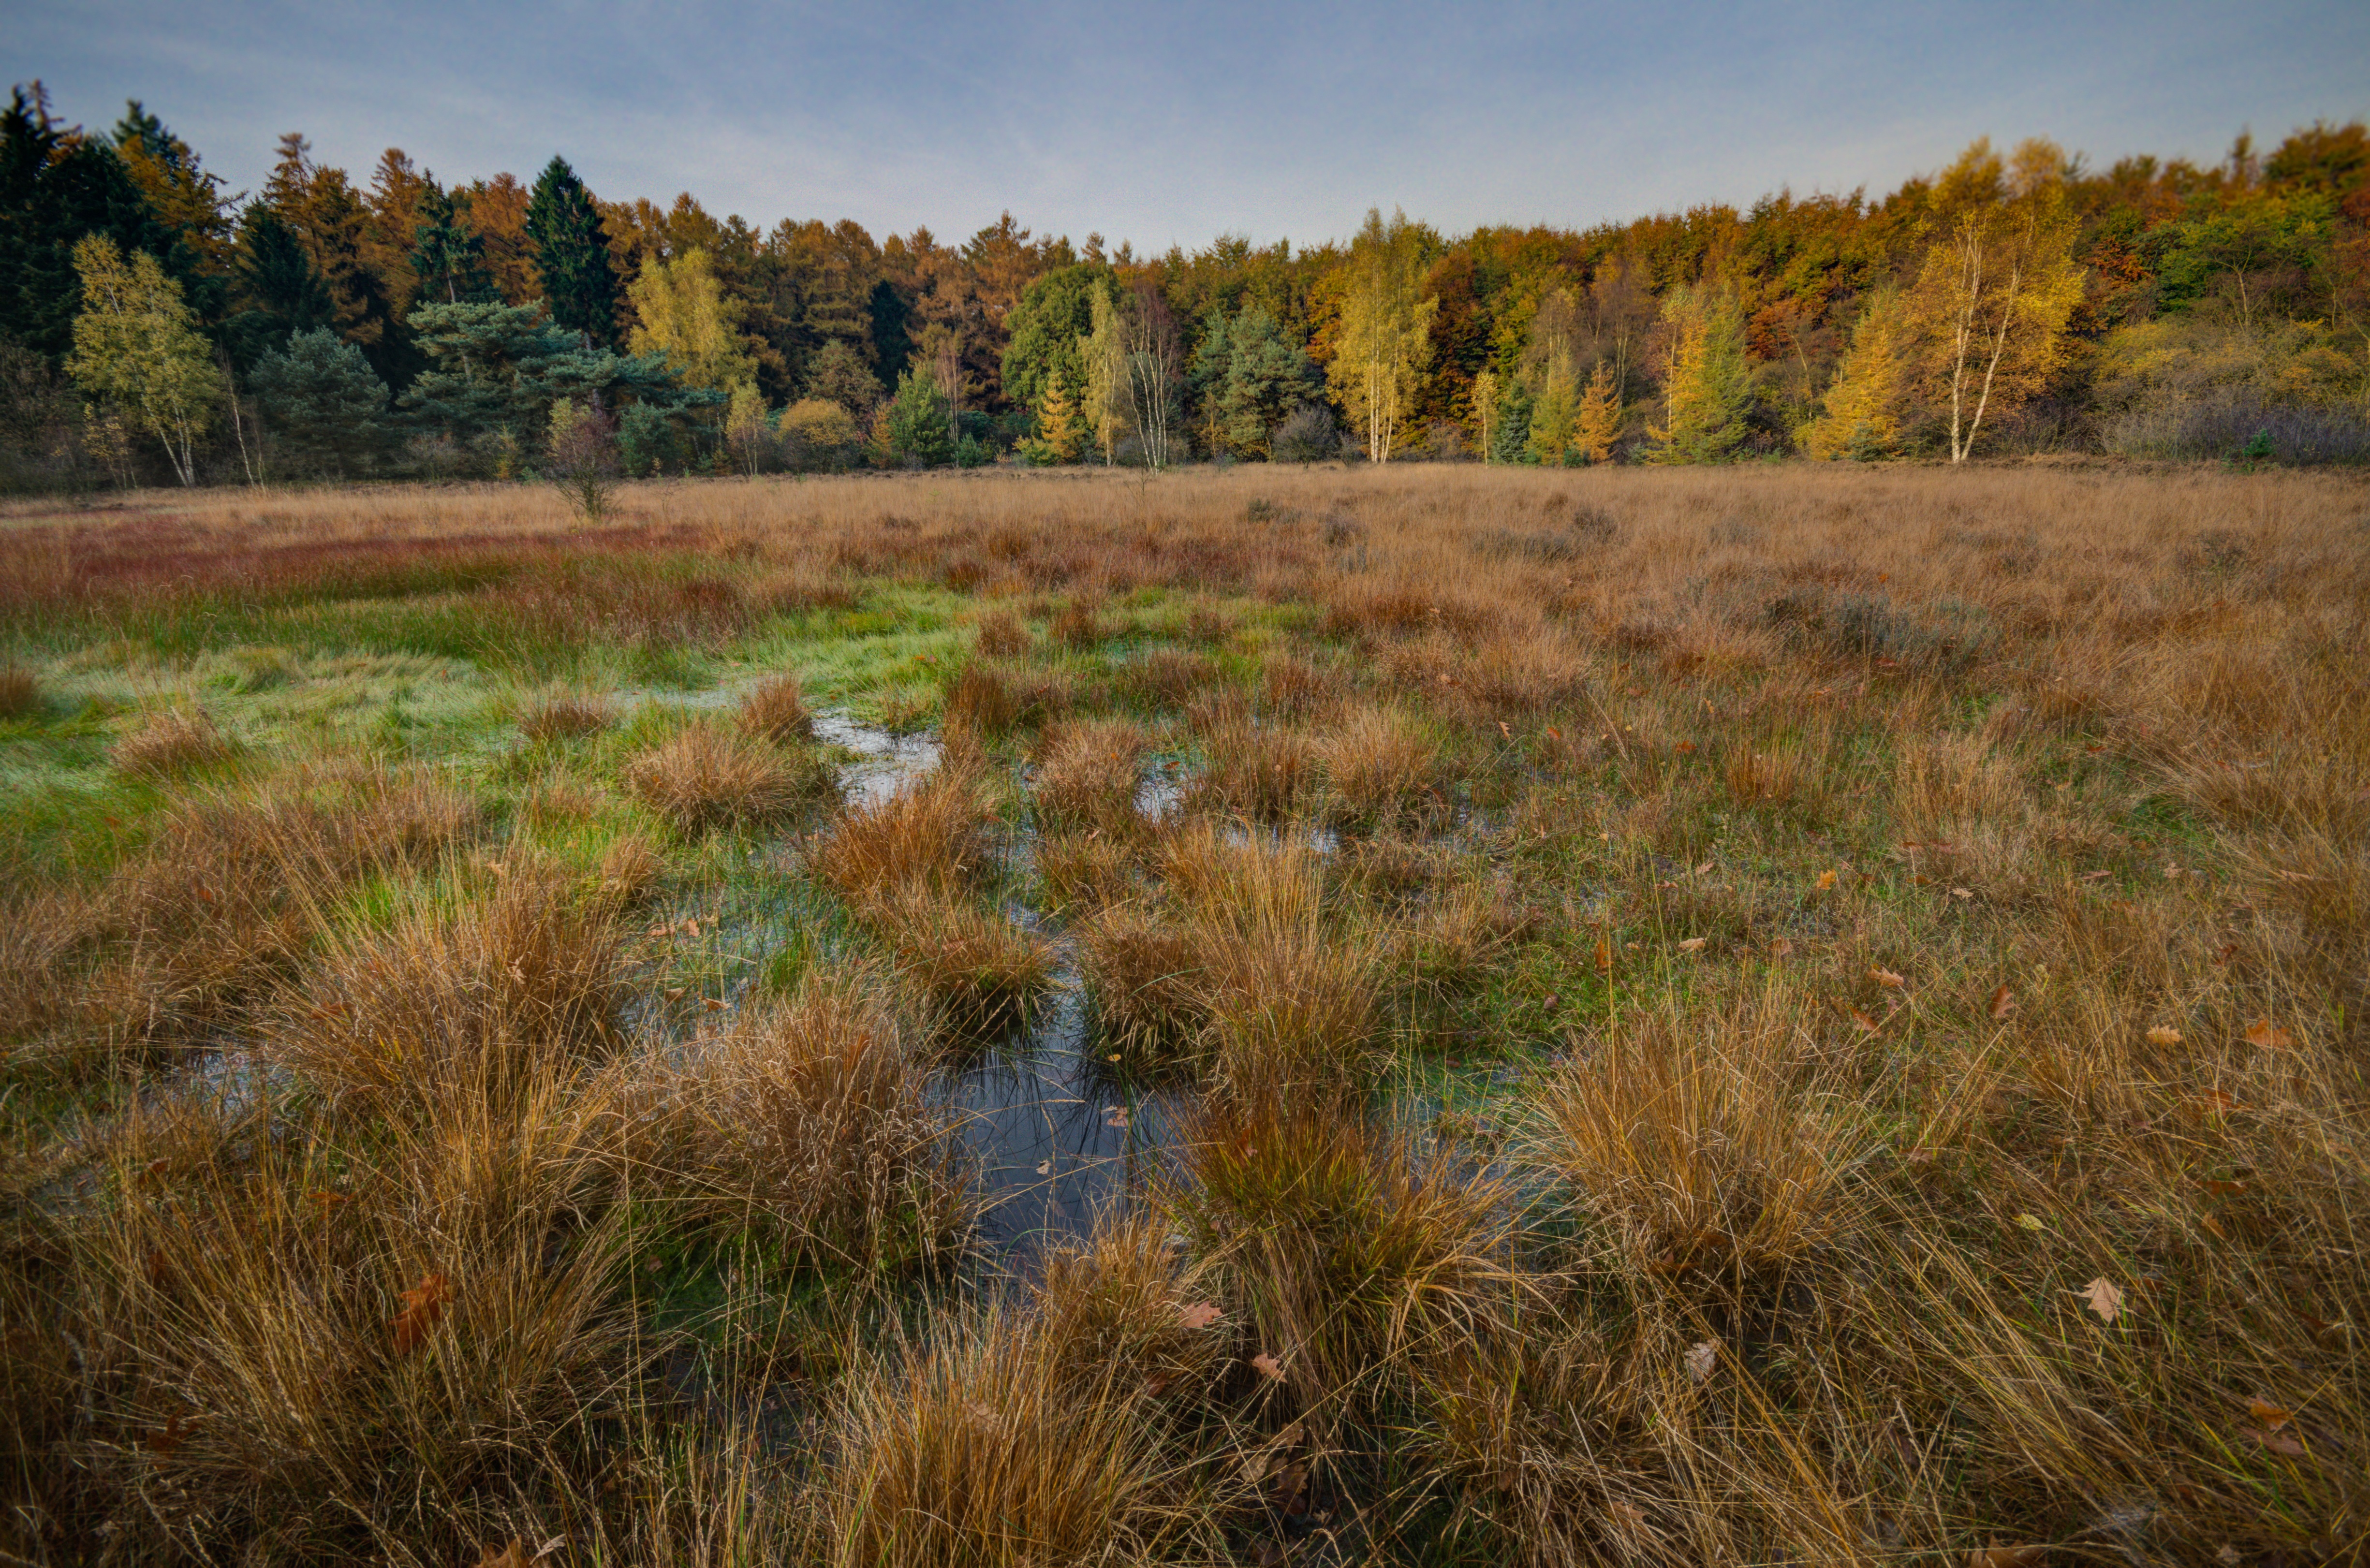
landscape, tree, water, nature, forest, grass, marsh, wetlands, swamp, wilderness, trail, meadow, prairie, fall, wet, pond, environment, green, scenic, color, autumn, season, outdoors, grassland, wetland, bog, scene, woodland, habitat, ecosystem, tundra, steppe, rural area, biome, fen, natural environment, geographical feature, grass family